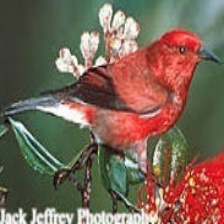
Species: APAPANE
Scientific name: HIMATIONE SANGUINEA